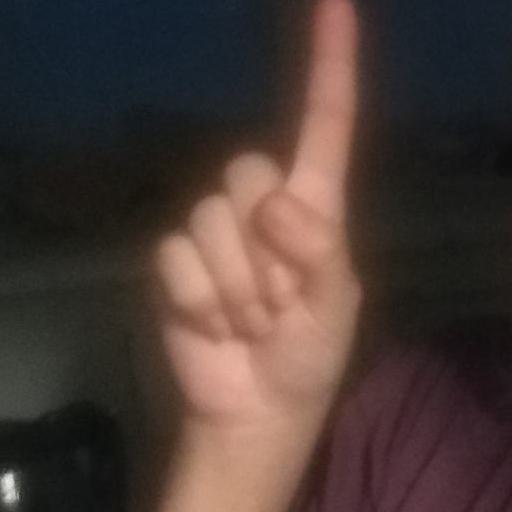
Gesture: one